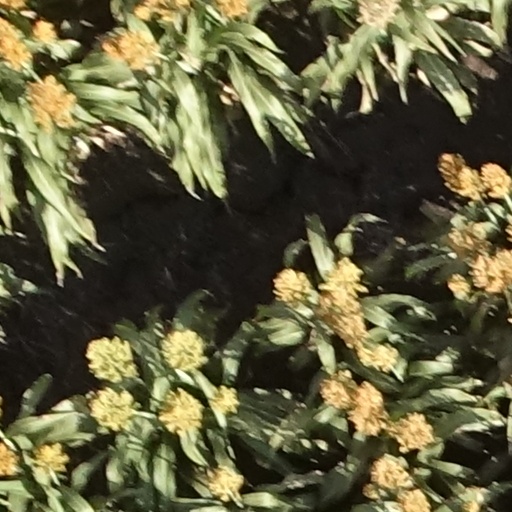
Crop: sorghum